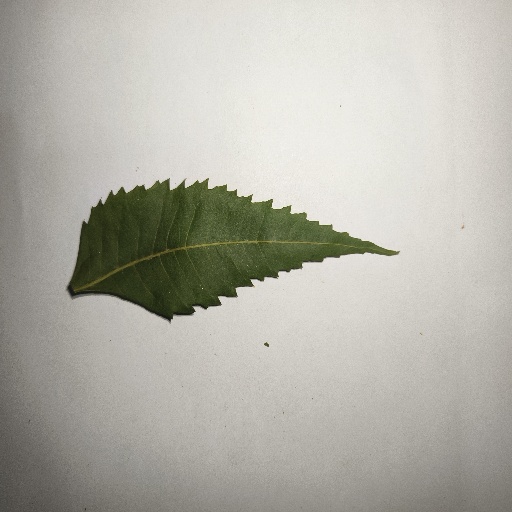
Species: Neem
Leaf condition: Healthy Leaf